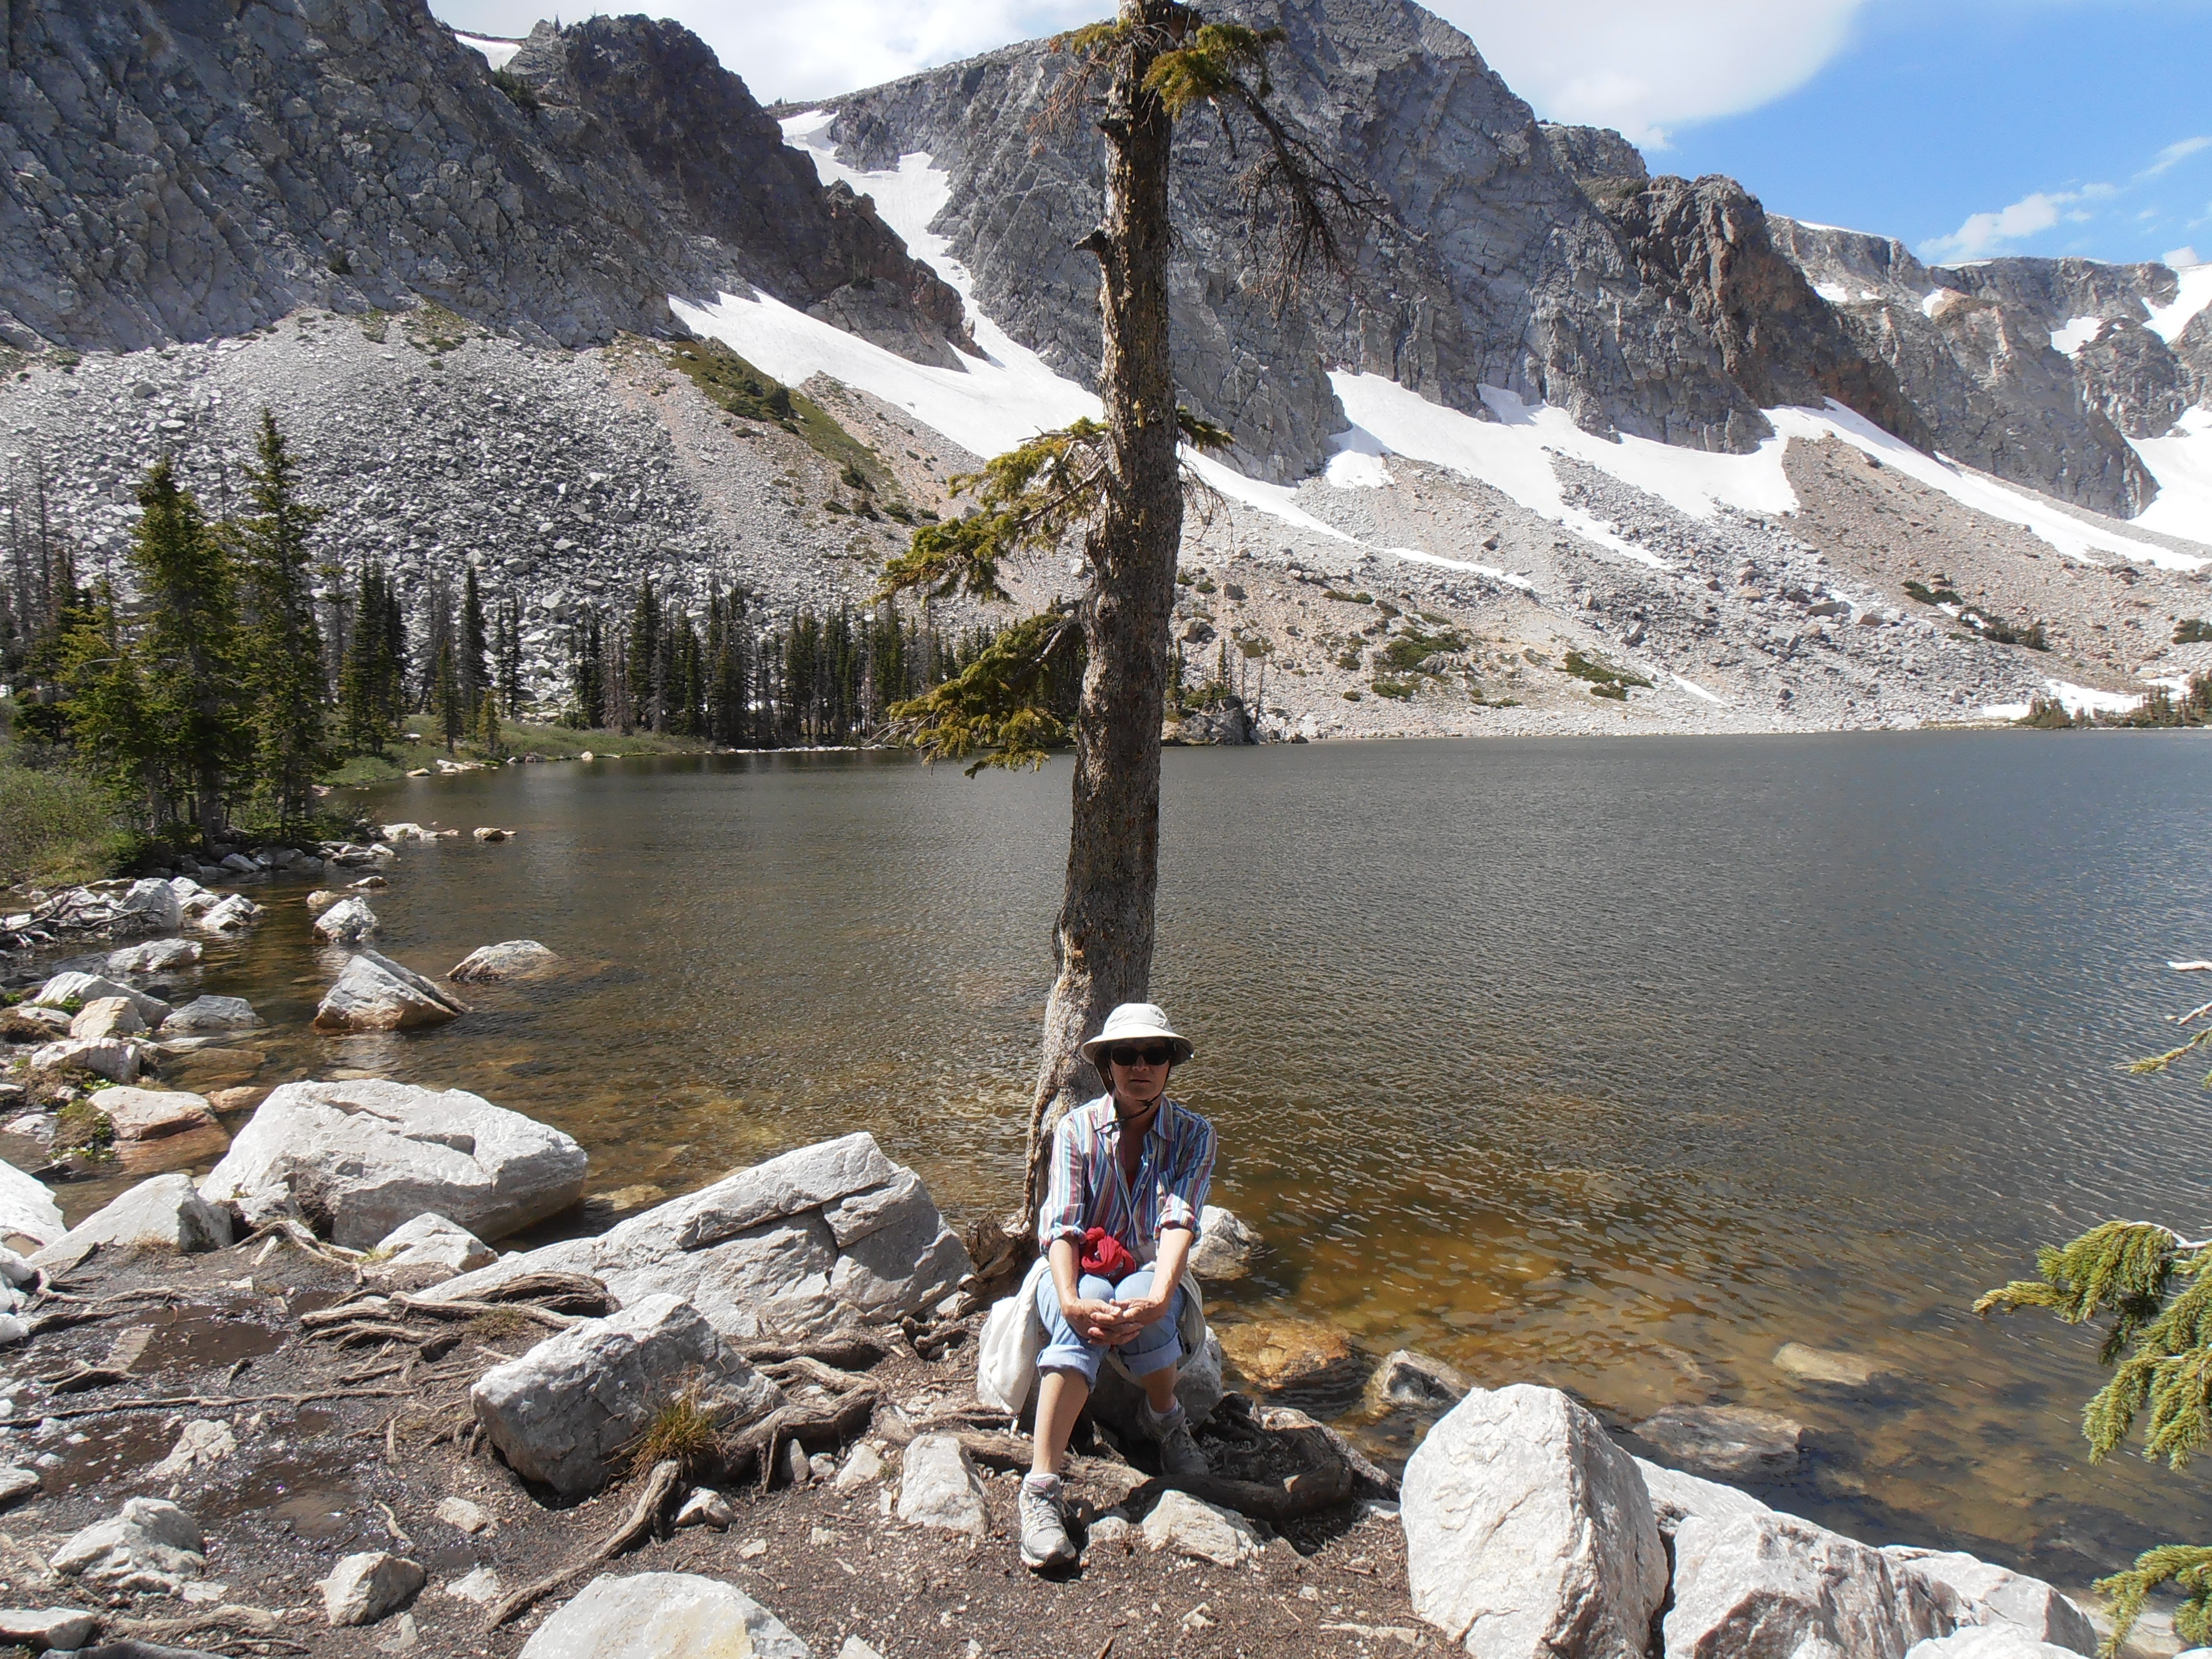
landscape, wilderness, walking, mountain, hiking, lake, adventure, mountain range, ridge, backpacking, mountainous landforms, geological phenomenon